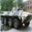
Label: tank